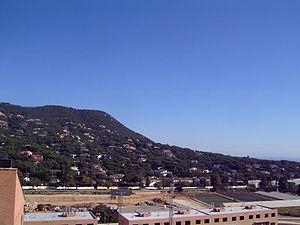
Le Maresme est une comarque catalane d'Espagne, située dans la province de Barcelone. Son chef-lieu est Mataró.